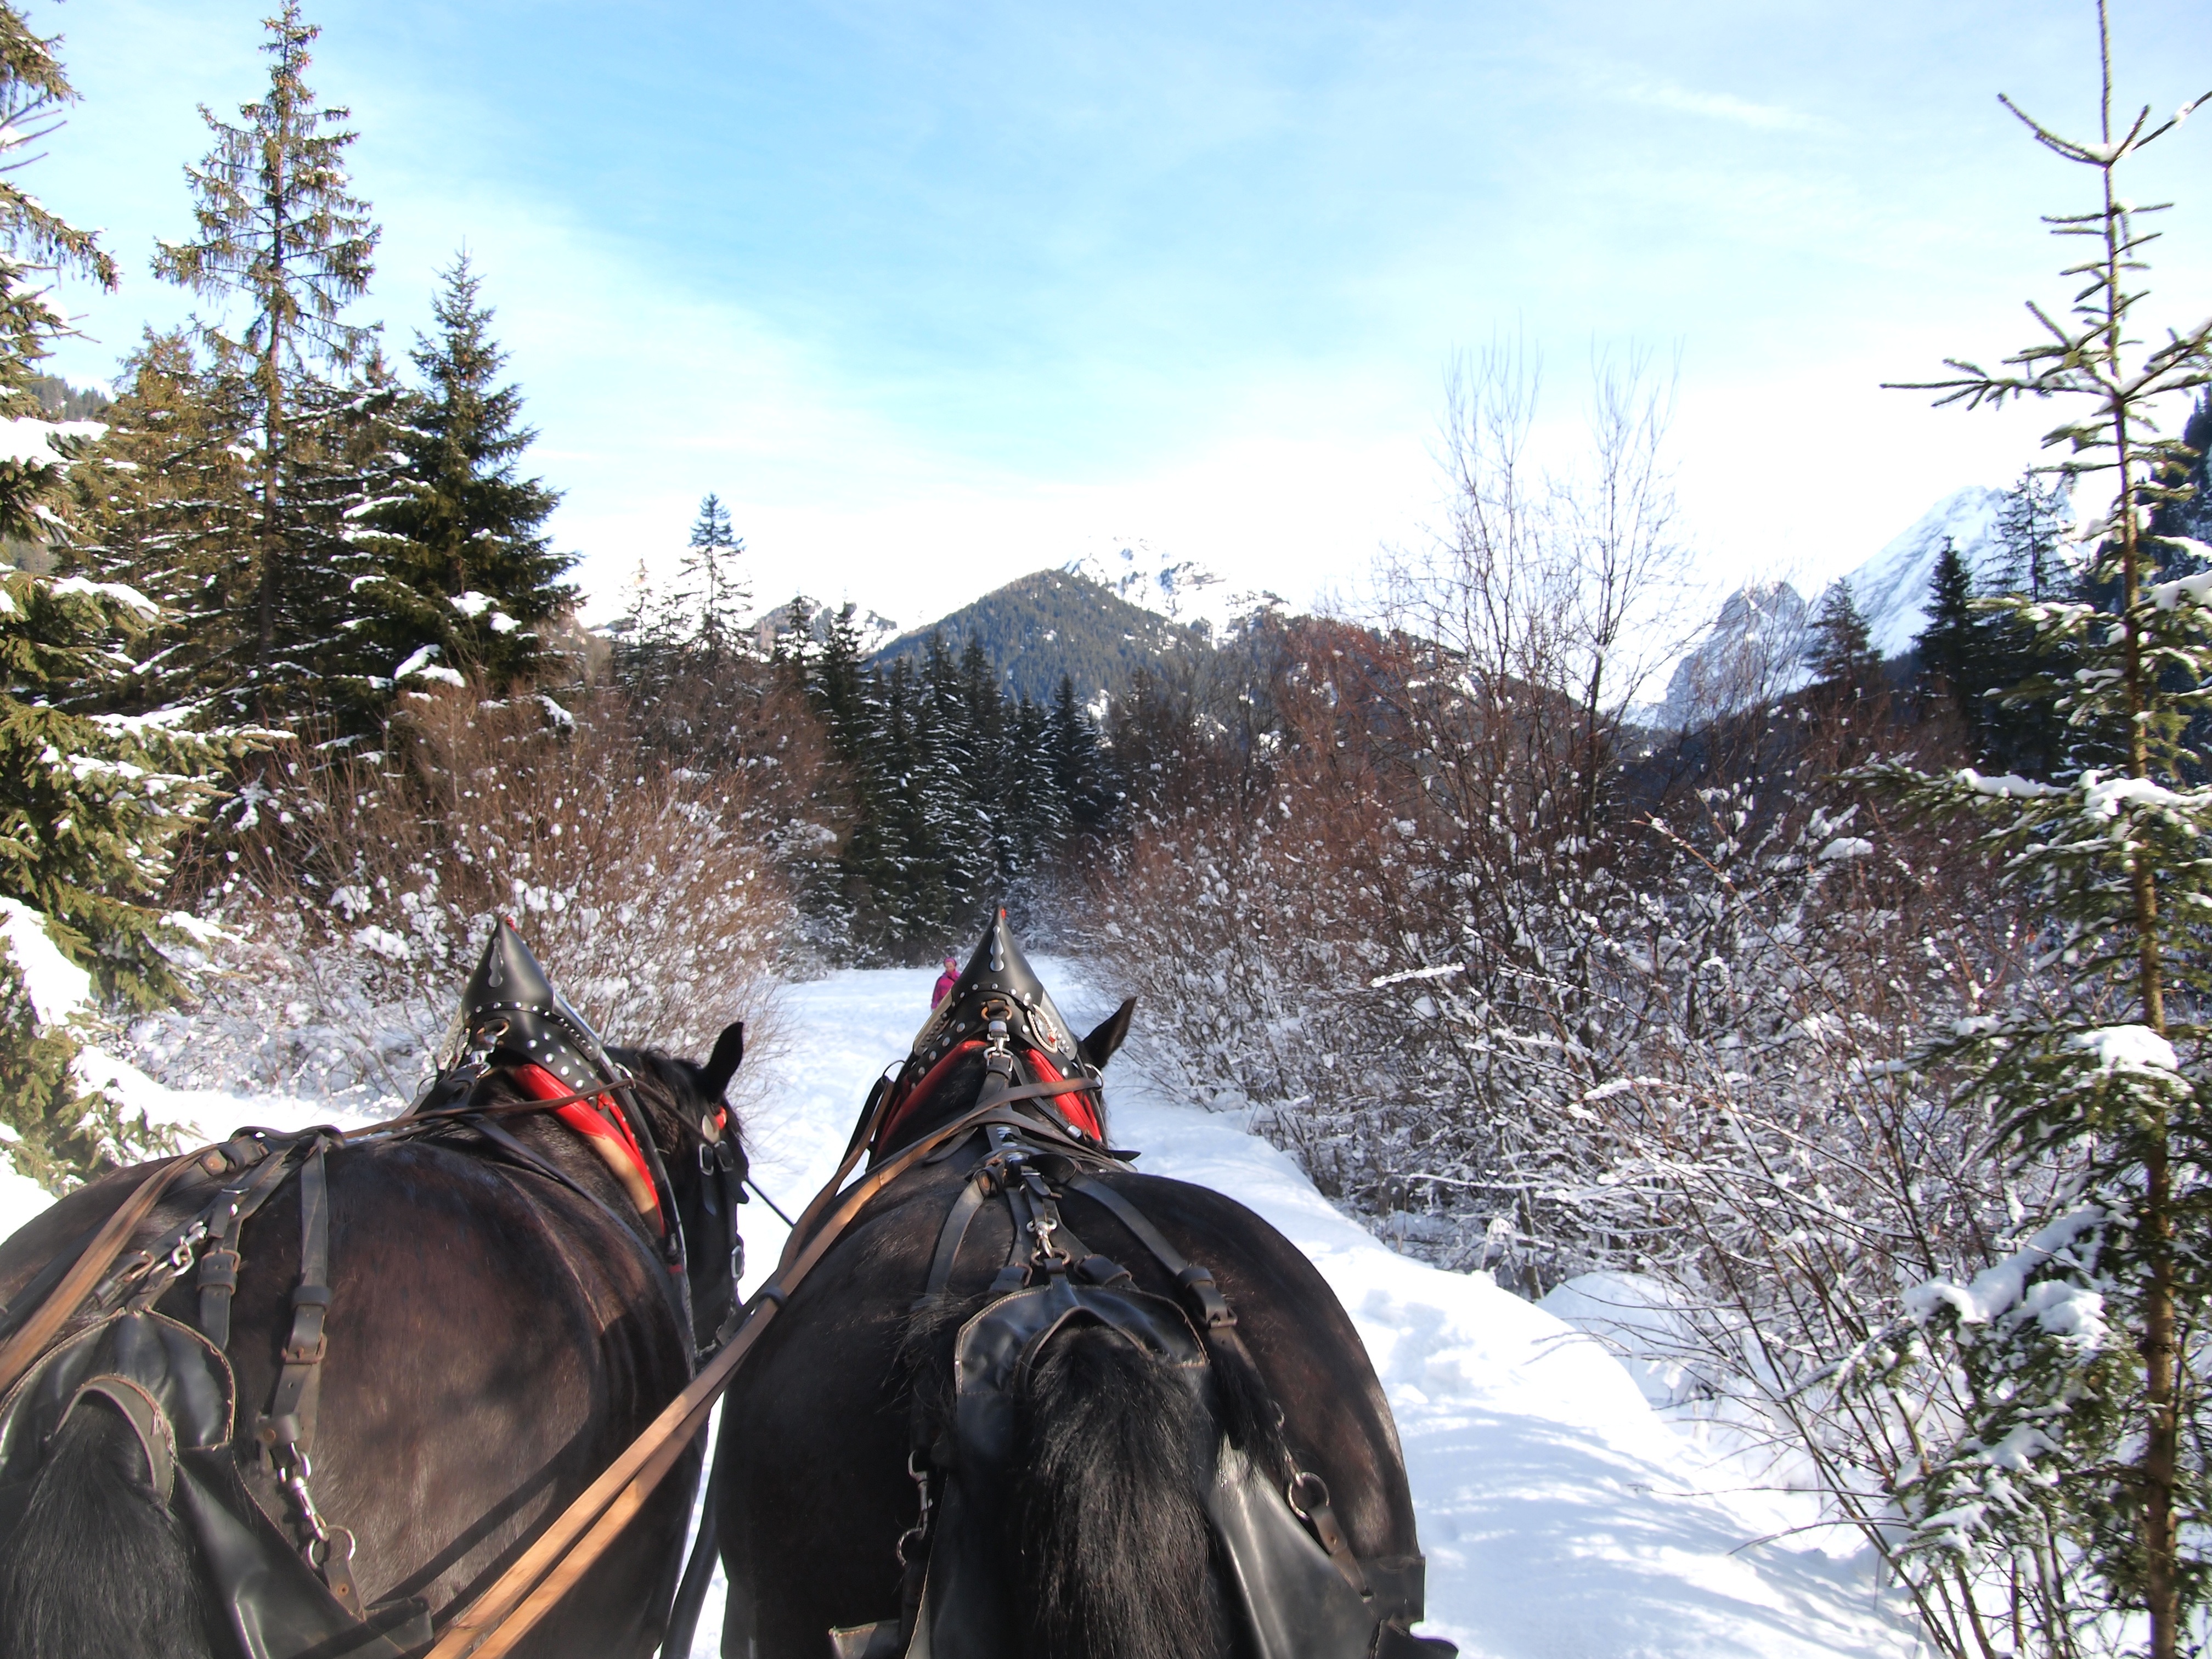
snow, winter, walk, vehicle, sports, racing, trentino, eventing, ortisei, animal sports, on sled